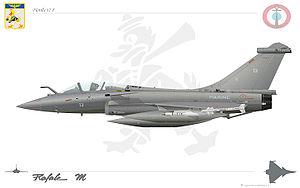
La flottille 12F est une unité de combat de l'Aéronautique navale française créée le 1ᵉʳ août 1948. Sa mission principale est la chasse/interception. Toujours active, c'est la première unité aérienne au monde à avoir été équipée de Dassault Rafale, aujourd'hui au nombre de 14 en ligne. La flottille 12F et sa sœur la flottille 11F, aussi opérationnelle sur Rafale, sont les seules unités aéronavales au monde à mettre en œuvre une capacité d'attaque nucléaire dans le cadre de la composante Force Aéronavale Nucléaire des forces nucléaires Française.
Le Rafale de Dassault Aviation est un avion de combat multirôle — qualifié d'« omnirôle » par son constructeur — développé pour la Marine nationale et l'Armée de l'air françaises, livré à partir du 18 mai 2001 et entré en service en 2002 dans la Marine.